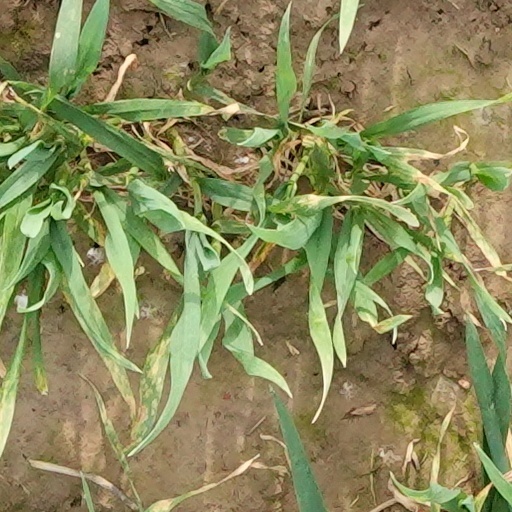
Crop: wheat